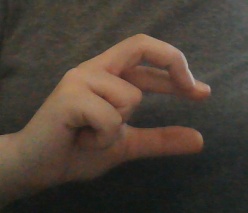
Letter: thal